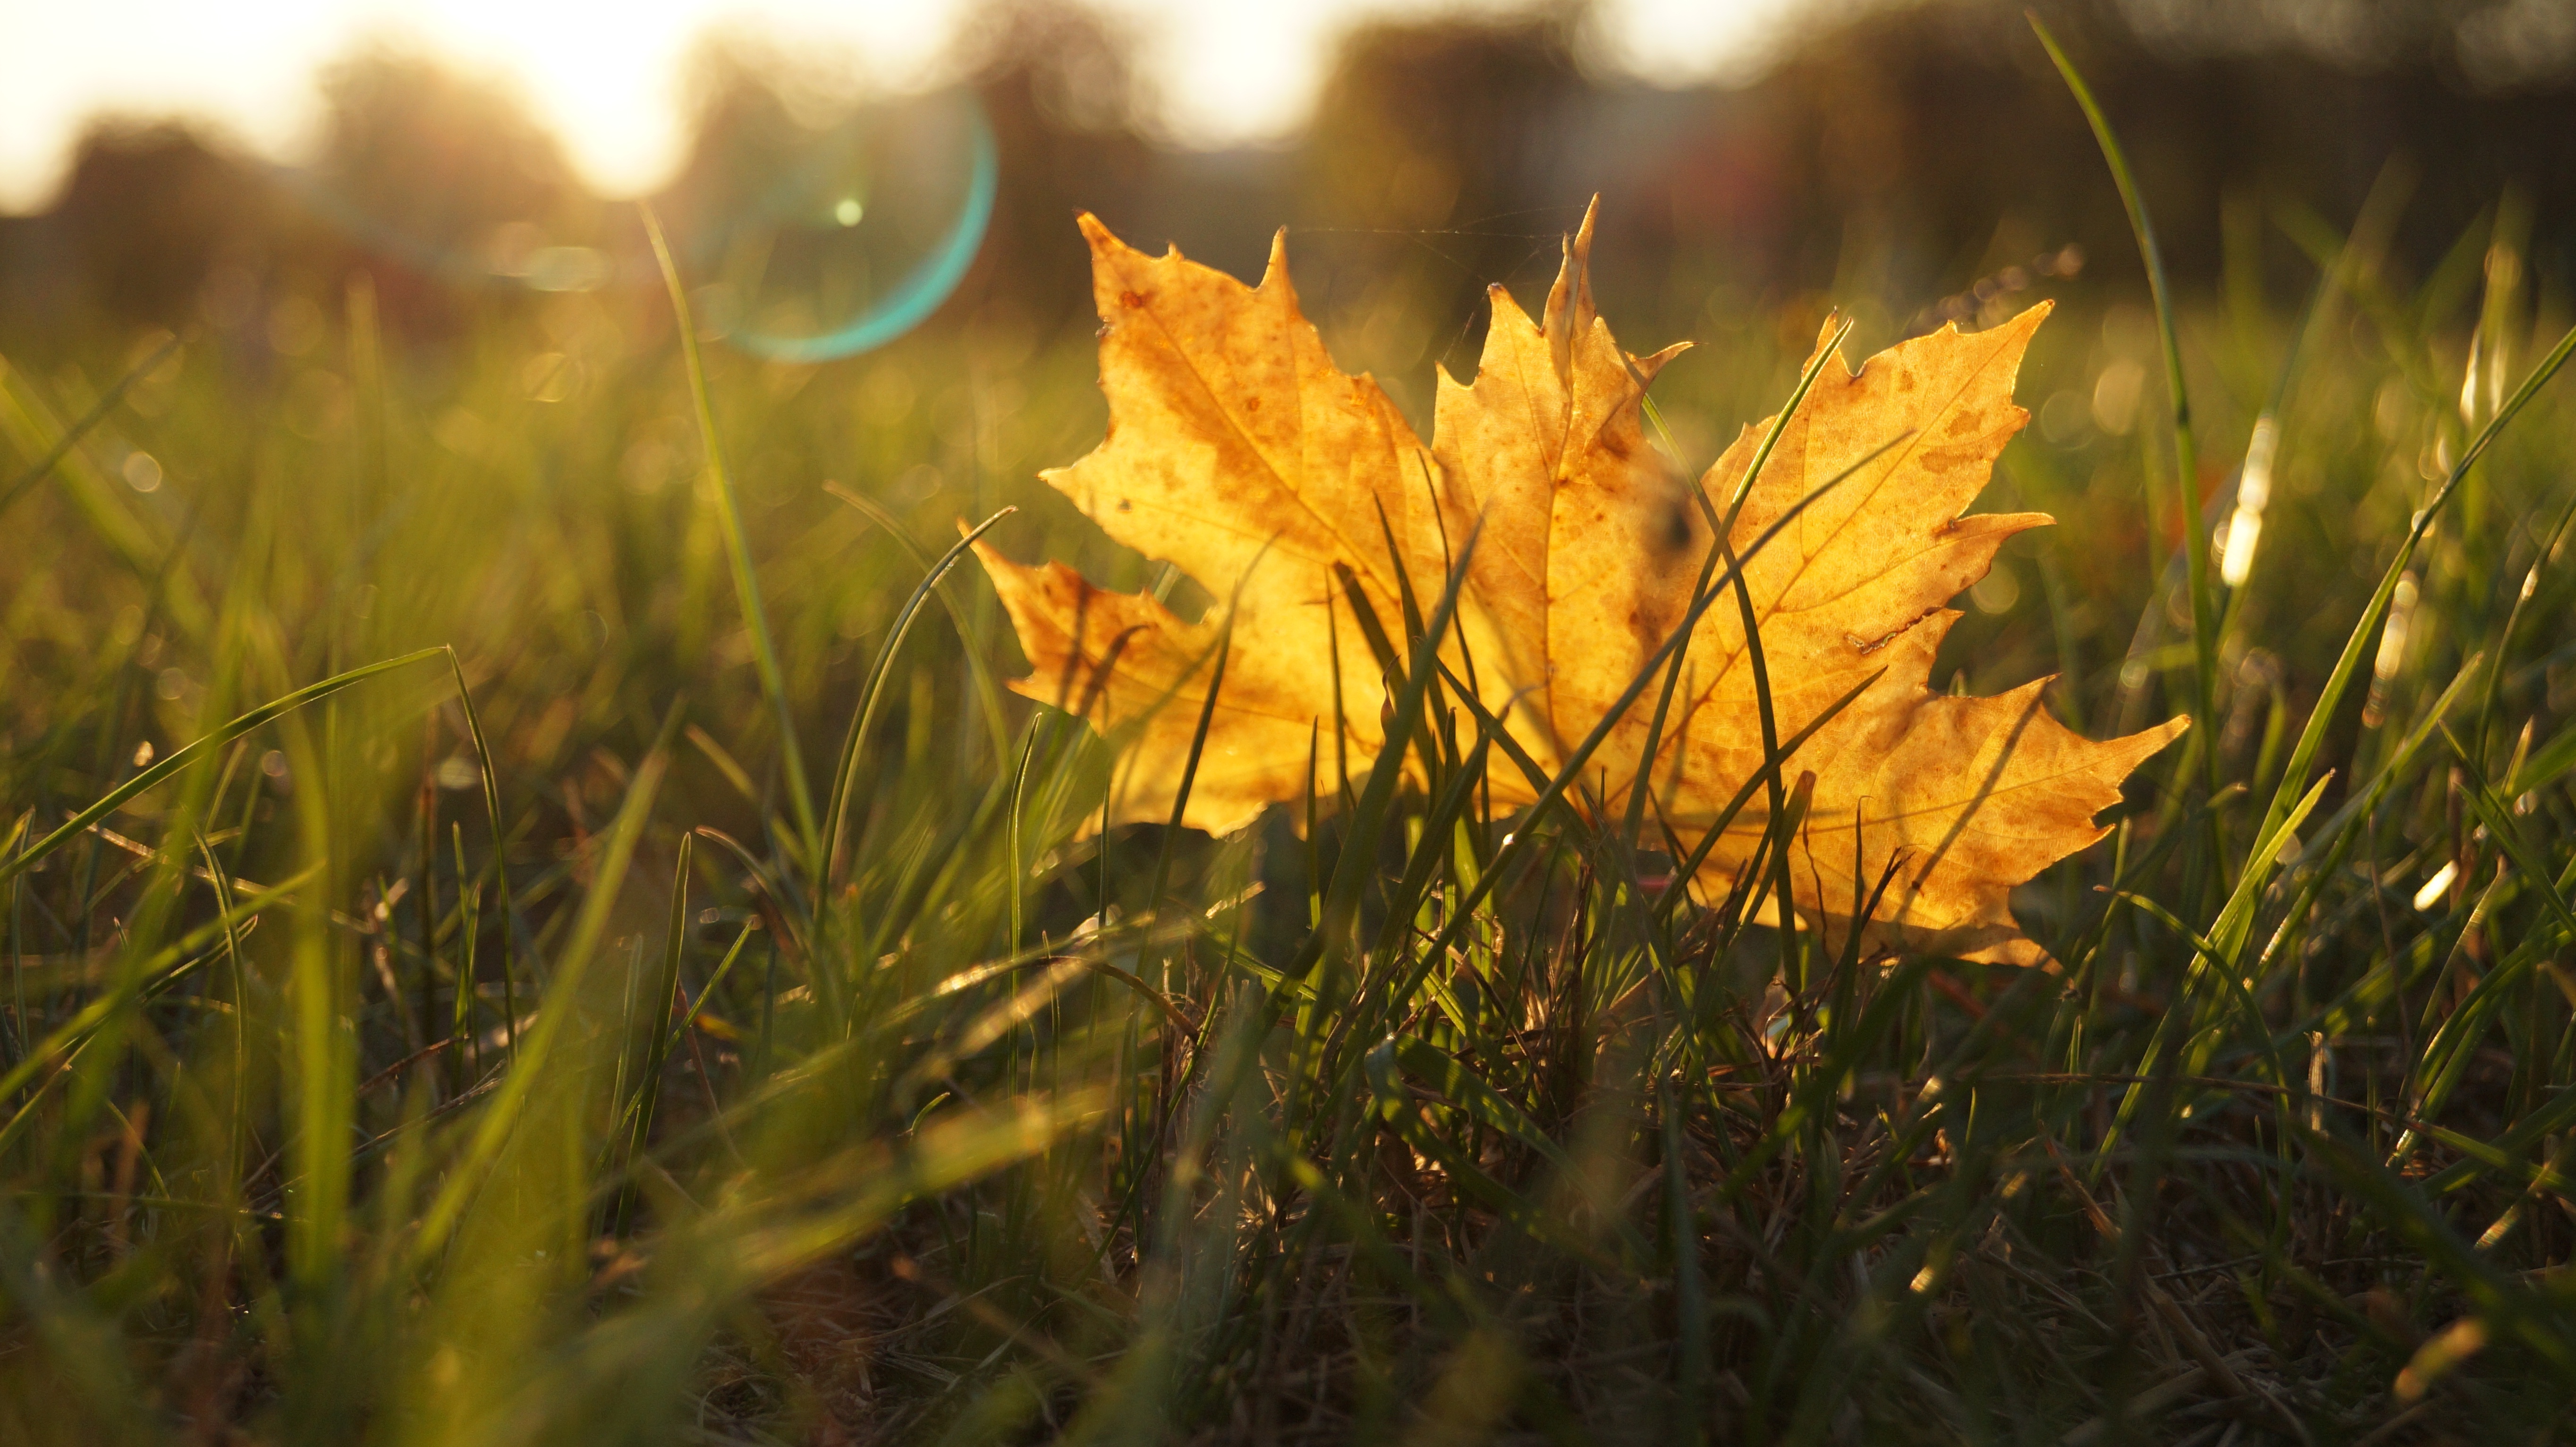
tree, nature, grass, branch, light, plant, field, lawn, meadow, prairie, sunlight, morning, leaf, flower, foliage, orange, green, golden, autumn, yellow, flora, season, wildflower, colors, background, grassland, wallpaper, the sun, macro photography, flowering plant, flash lenses, grass family, plant stem, land plant